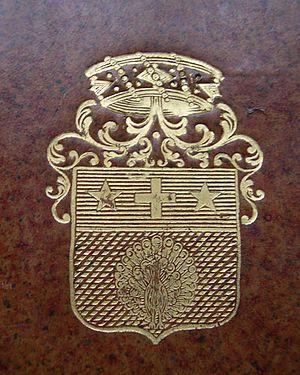
armoriies des barons Pavée de Vendeuvre figurant sur un ouvrage de leur bibliothèque
Guillaume Pavée de Vendeuvre est homme politique français, député puis pair de France.